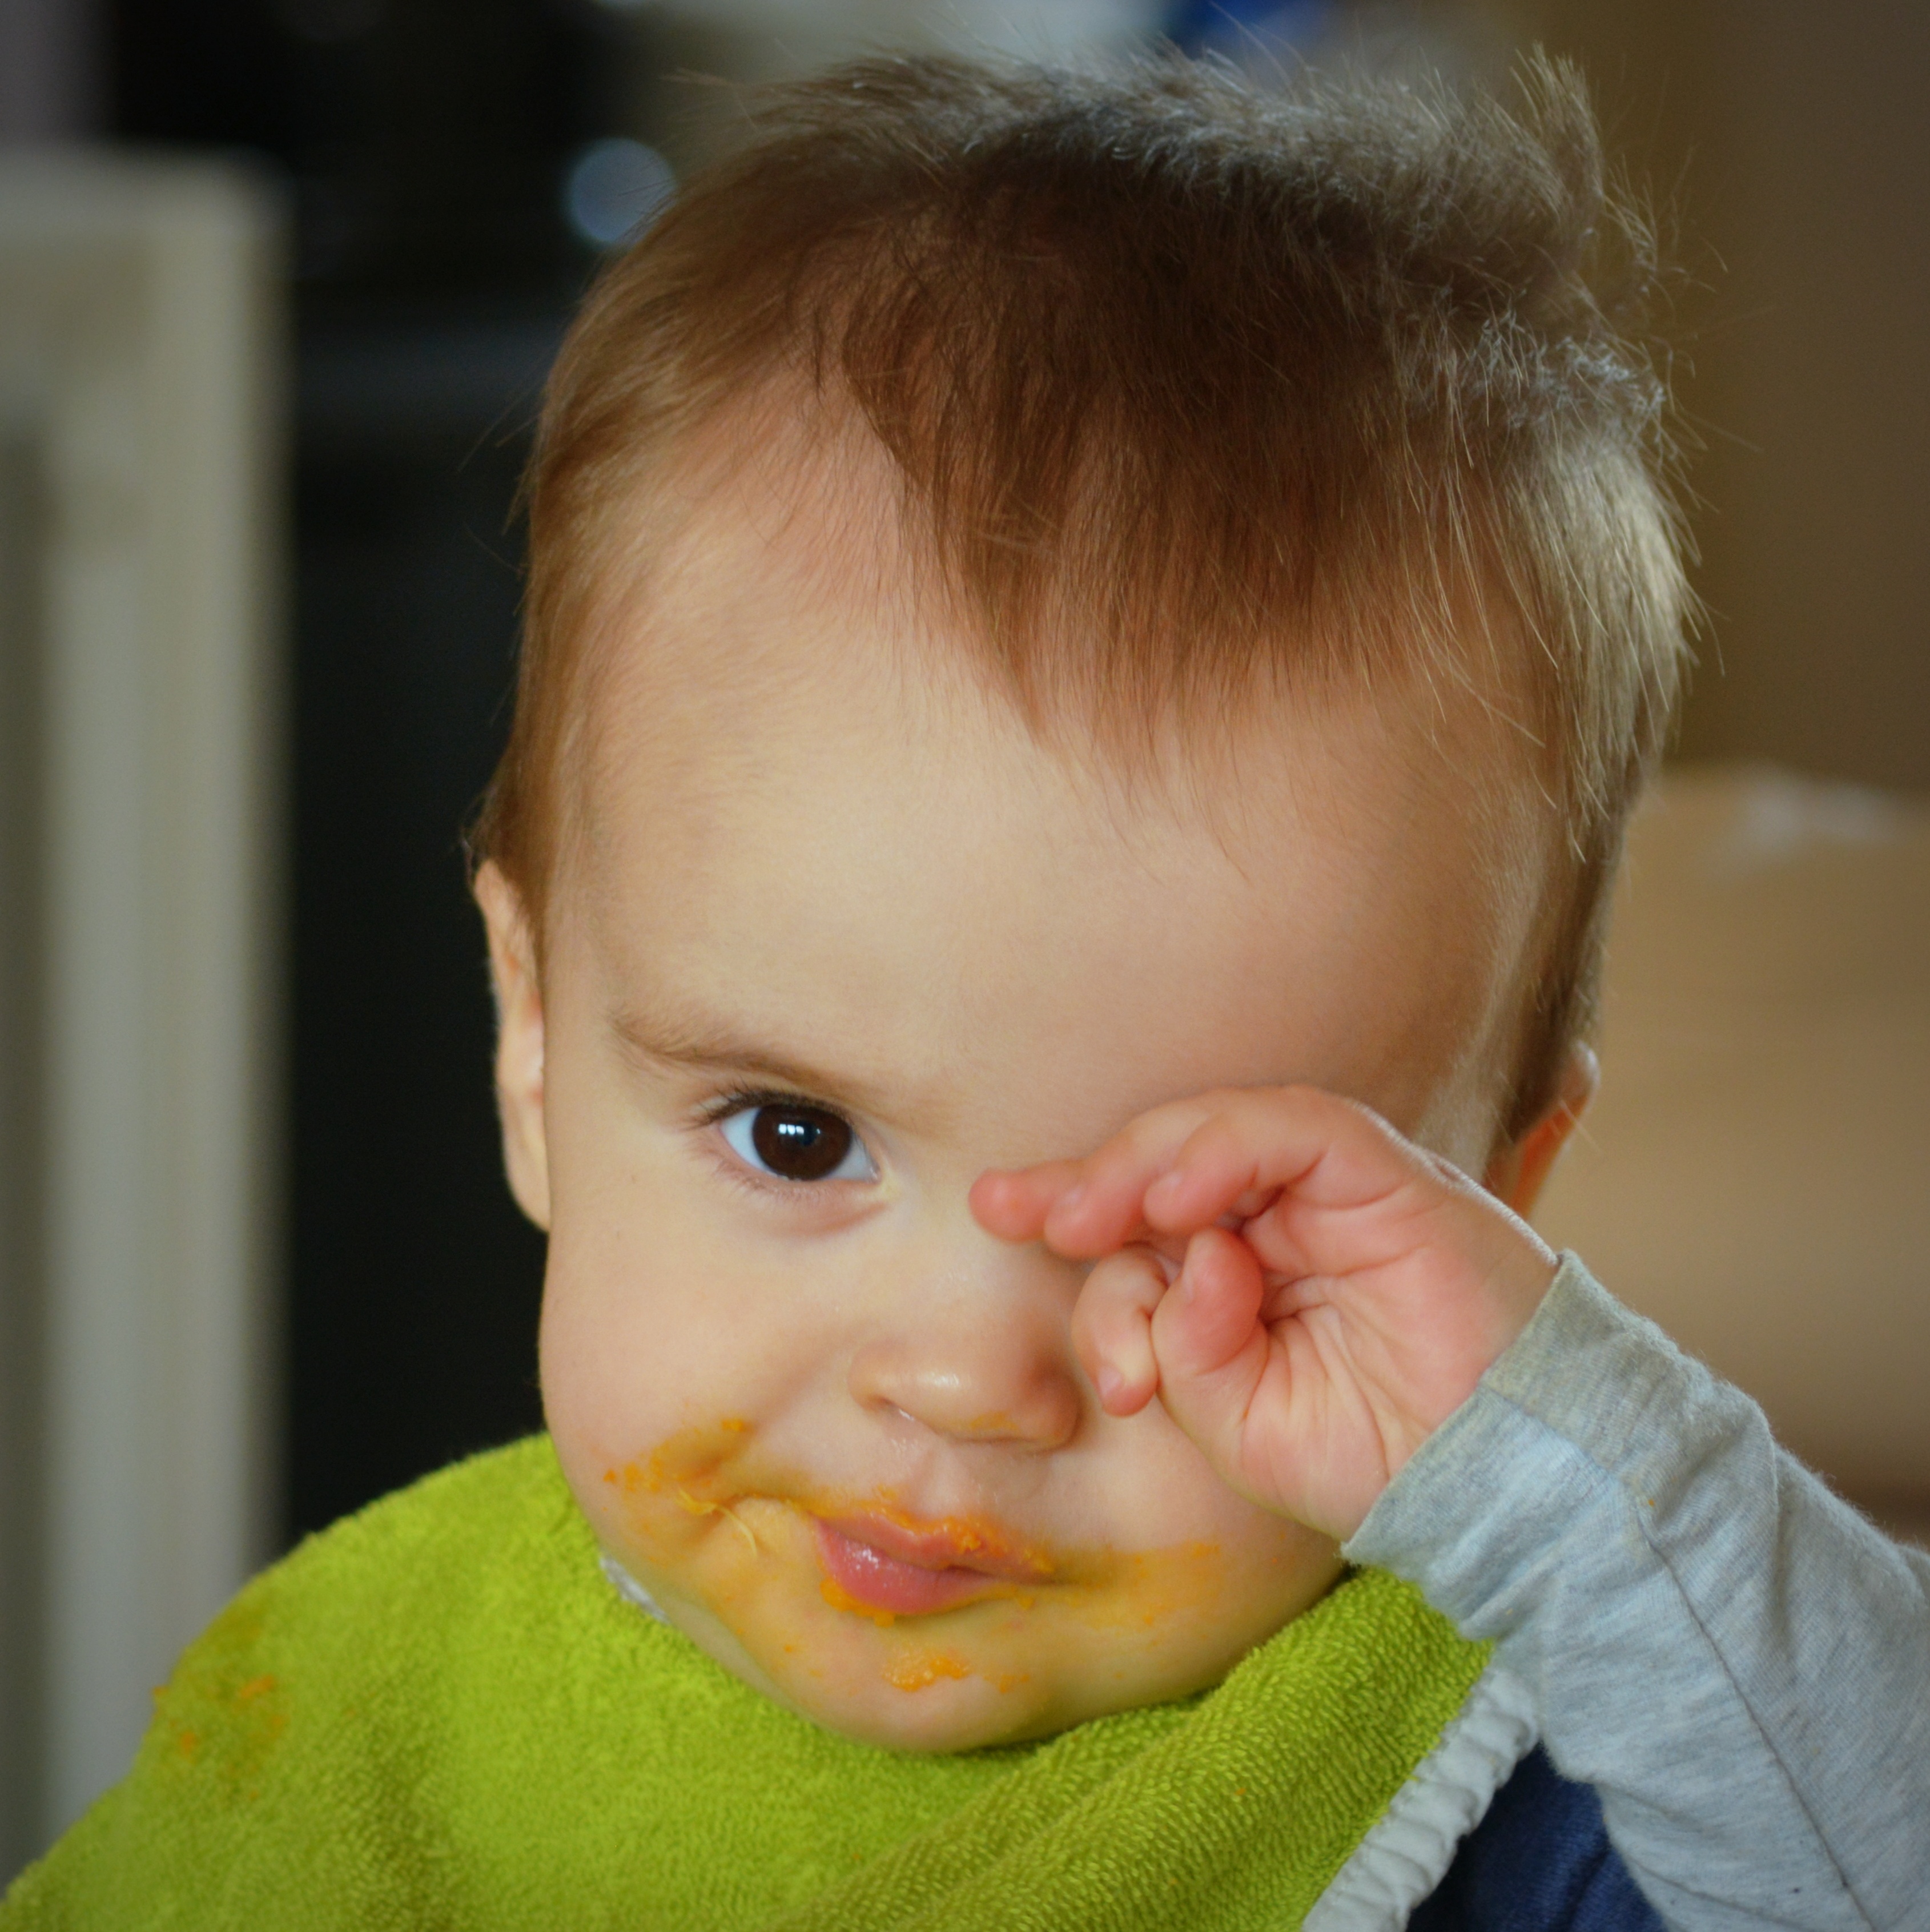
person, people, play, boy, portrait, child, baby, facial expression, smile, close up, human body, face, nose, cheek, sleepy, infant, toddler, eye, head, skin, tired, organ, emotion